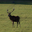
Label: deer